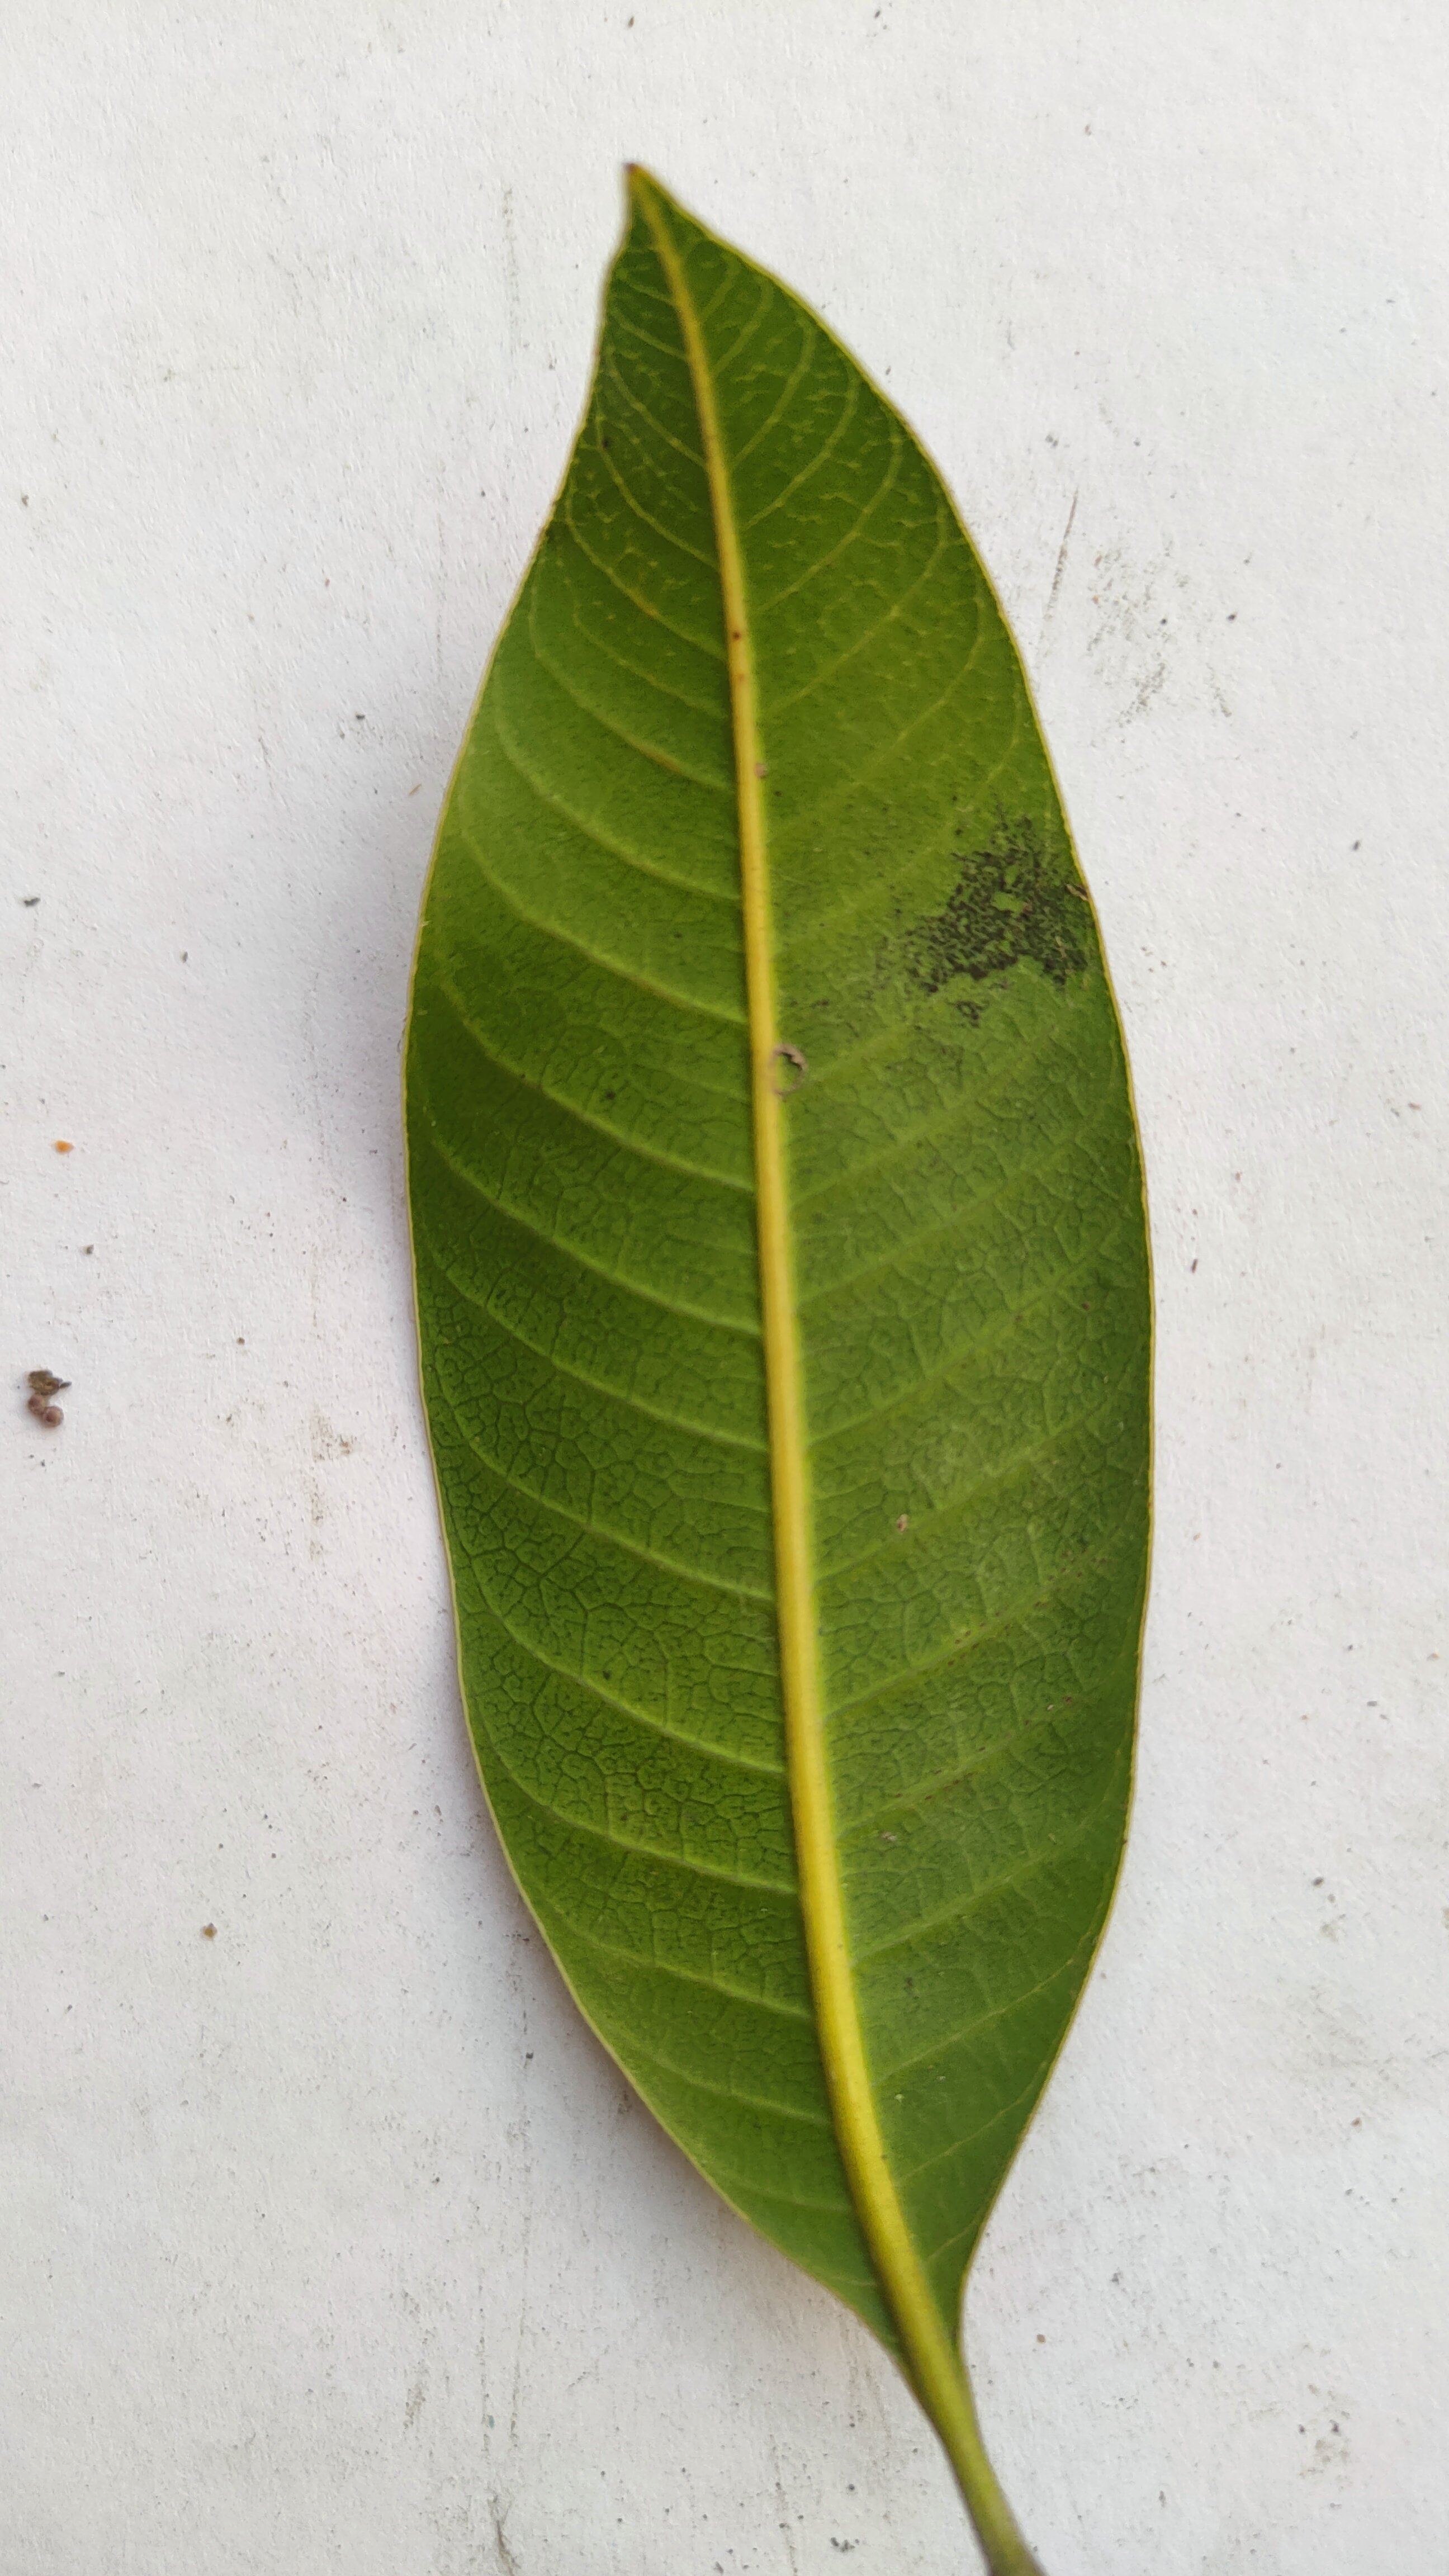
Leaf variety: Mango